Nabokov's Quartet

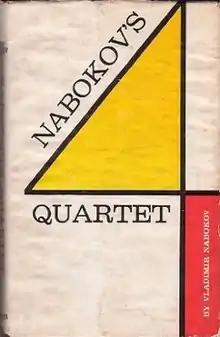
First edition

Nabokov's Quartet is a collection of four of Vladimir Nabokov's short stories. The collection was first published by Phaedra, New York in 1966. It contains the following short stories: